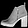
Label: Ankle boot